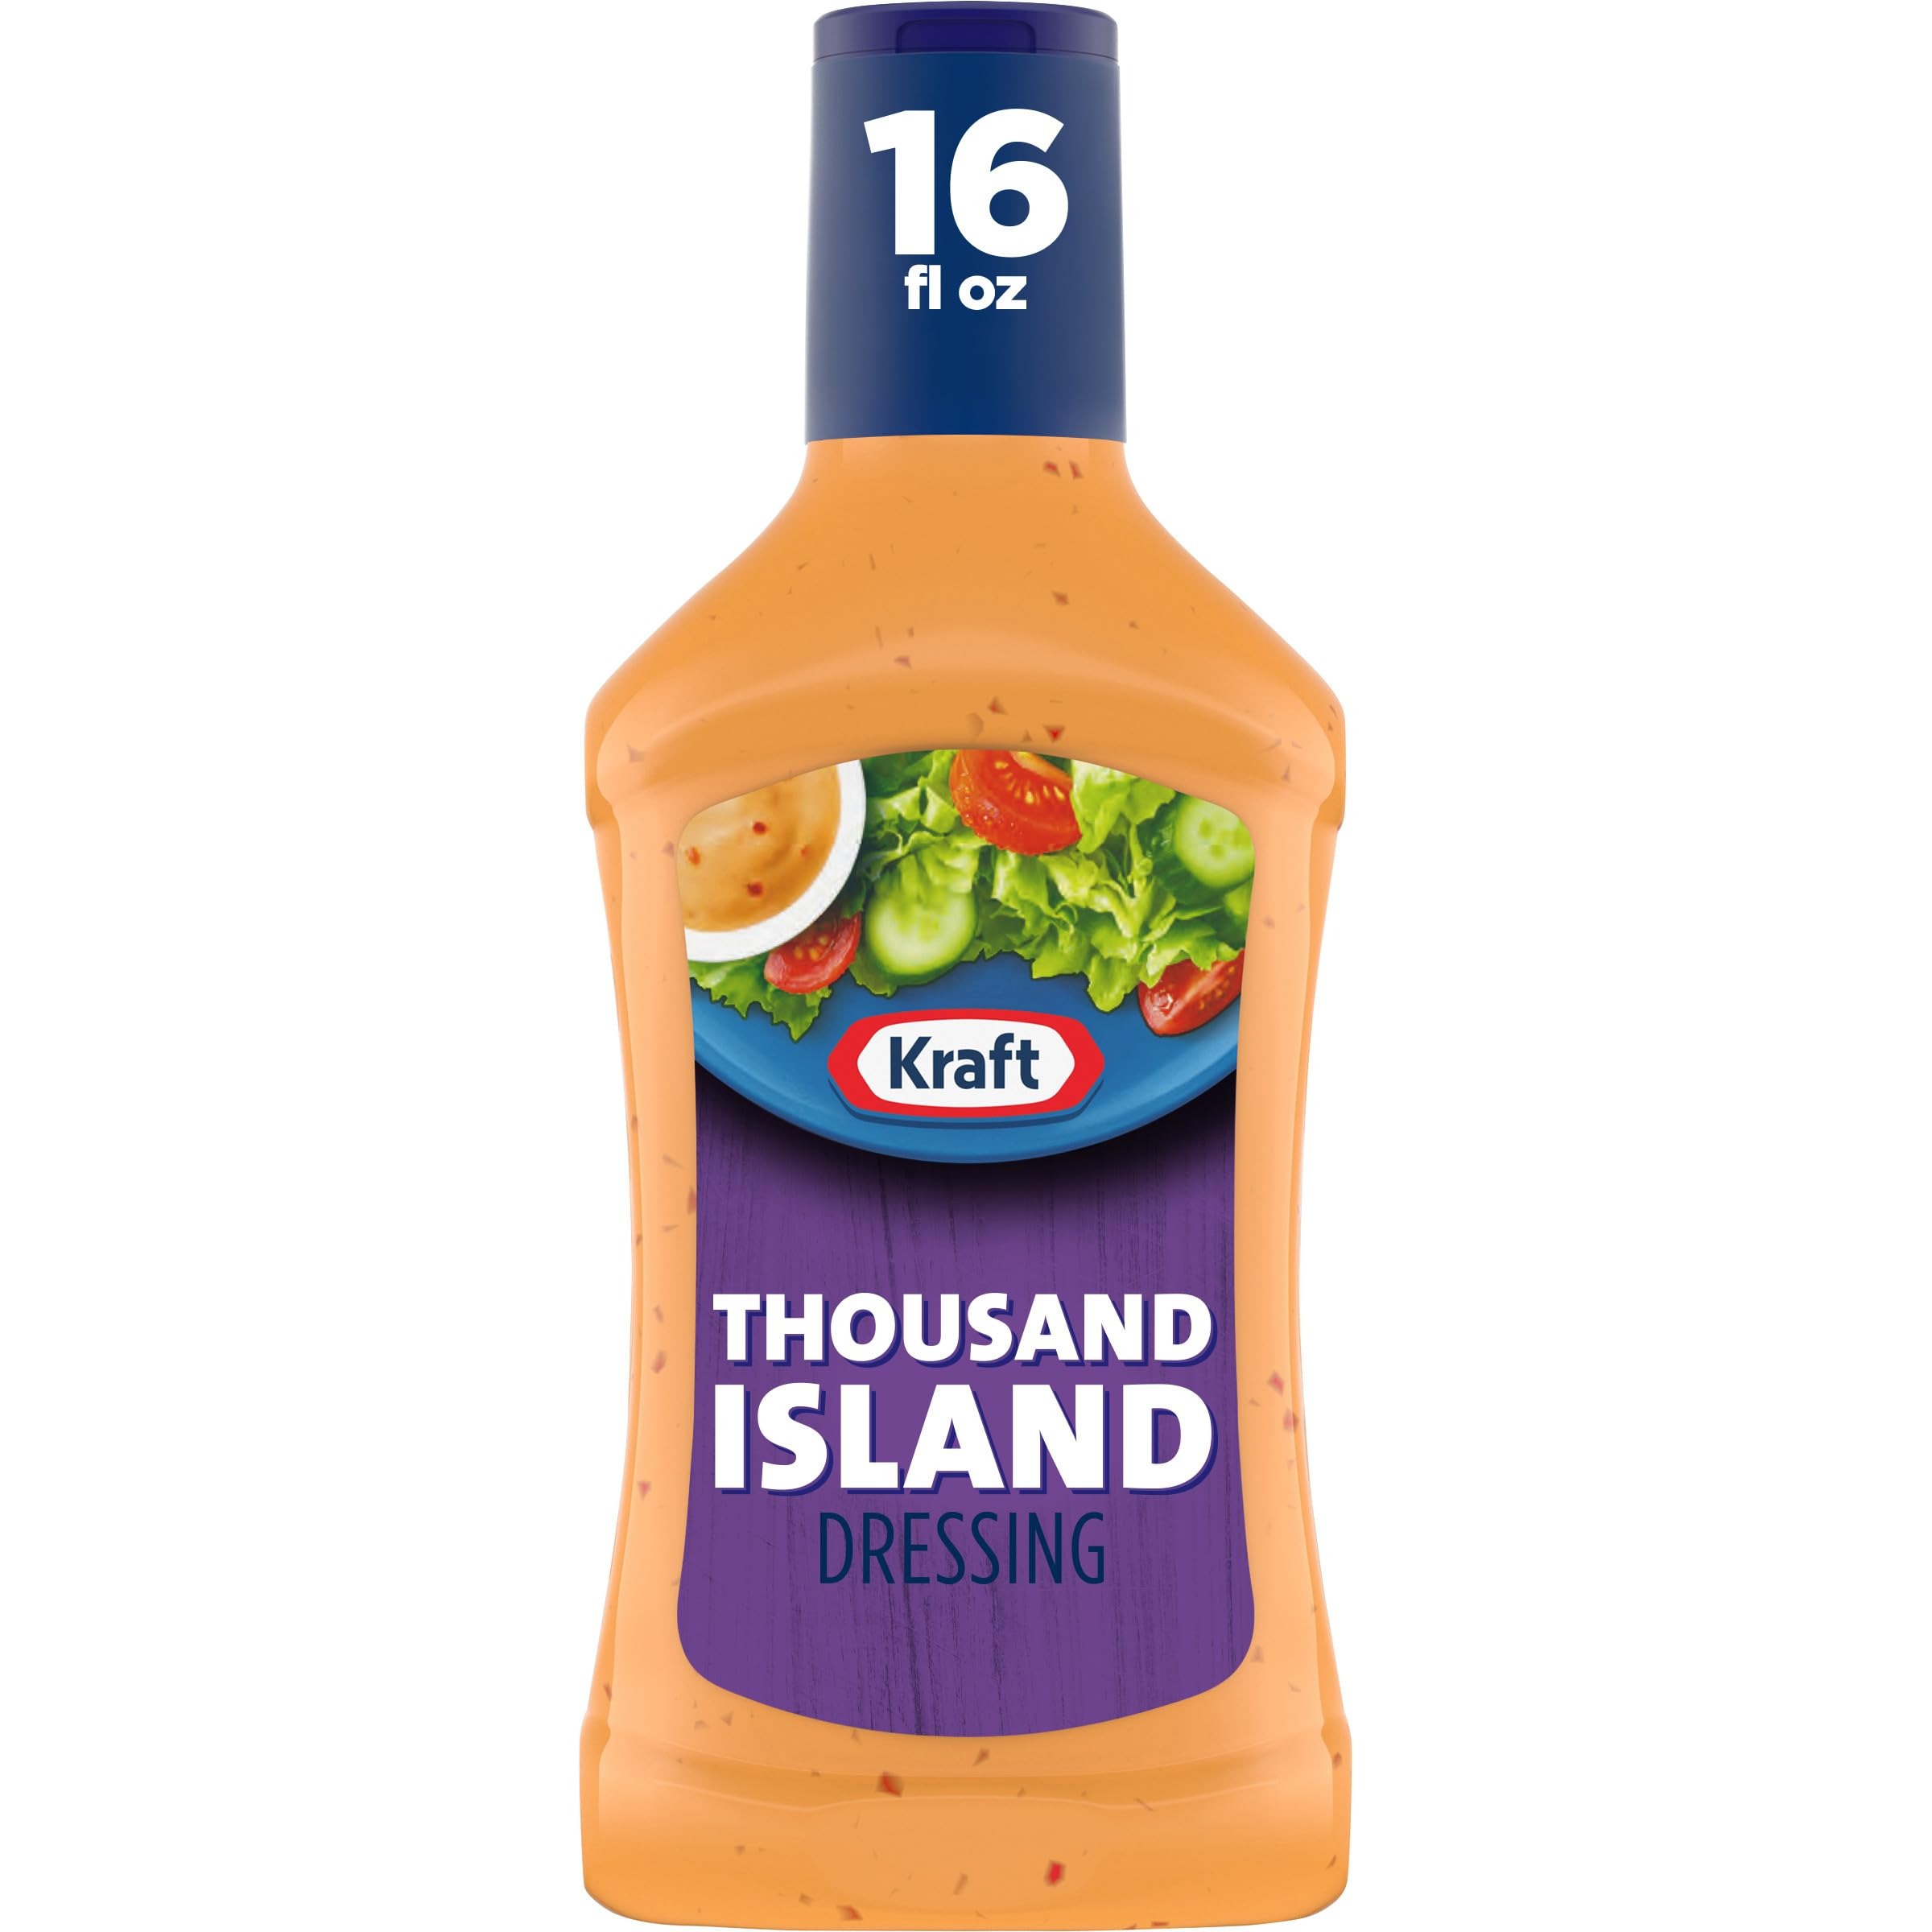
Item Name: Kraft Thousand Island Salad Dressing ,16 oz Bottles, (Pack of 6)
Bullet Point 1: Six 16 fl oz bottles of Kraft Thousand Island Dressing
Bullet Point 2: Kraft Thousand Island Dressing features chopped pickles, mustard flour, dried onions and paprika extract for an outstanding, tangy flavor
Bullet Point 3: Tasty dressing with no synthetic colors
Bullet Point 4: Contains no high fructose corn syrup or artificial flavors
Bullet Point 5: Add creamy texture to all your salads, sandwiches, and burgers
Value: 96.0
Unit: Fl Oz

Price: 14.2